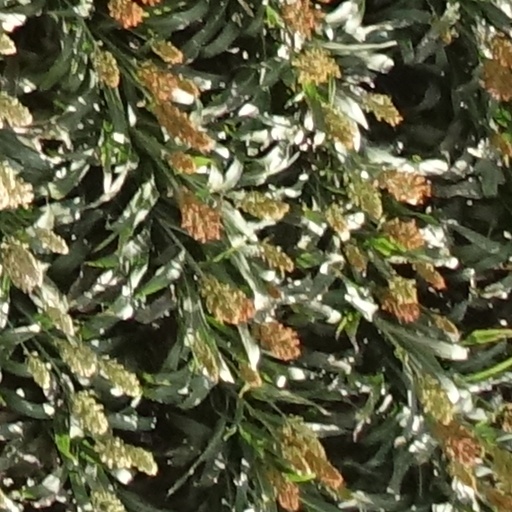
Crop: sorghum